Peadar Clancy

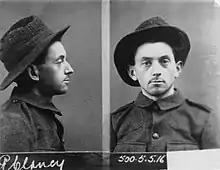
Peadar Clancy photographed at Richmond Barracks following the rebel surrender on Easter 1916.

After his release, Clancy started a drapery business of his own, called The Republican Outfitters, which was located at 94 Talbot Street. According to Dan Breen, it was one of the best-known meeting places in Dublin for the IRA, and was so closely watched that it was never advisable to remain there for long. By 1917, it was advertising as The Republican Outfitters: Clancy, Brennan and Walsh. Clancy's initial partners in the business were Maurice Brennan, Thomas Walsh (who, like Clancy, had been in the Four Courts garrison at Easter 1916, had been sentenced to death, but was later reprieved) and other comrades. By 1920, the initial partnership had been dissolved, Brennan and Walsh had gone out on their own at 5 Upper O'Connell Street (which was also used as a base by the Volunteers, with Walsh acting as intelligence officer of the 1st Battalion) and Tom Hunter had become part proprietor of the Talbot Street business with Clancy.